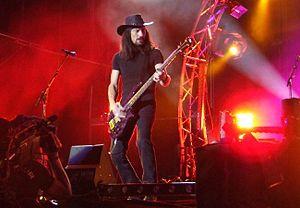
Héroes del Silencio est un groupe de rock gothique espagnol, originaire de Saragosse. Toujours très populaire, il cesse ses activités après son album Avalancha sorti en 1995, et s'est réuni de nouveau en 2007 pour une série de dix concerts à Guatemala, Buenos Aires, Monterrey, Mexico, Los Angeles, Séville, Saragosse et Valence devant 80 000 personnes, concert qui a provoqué de gigantesques embouteillages sur 17 km.